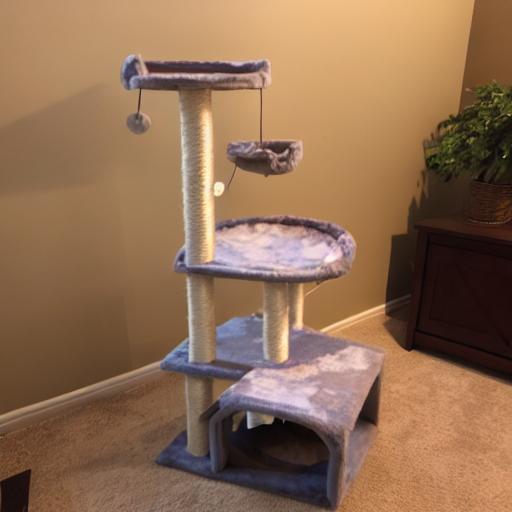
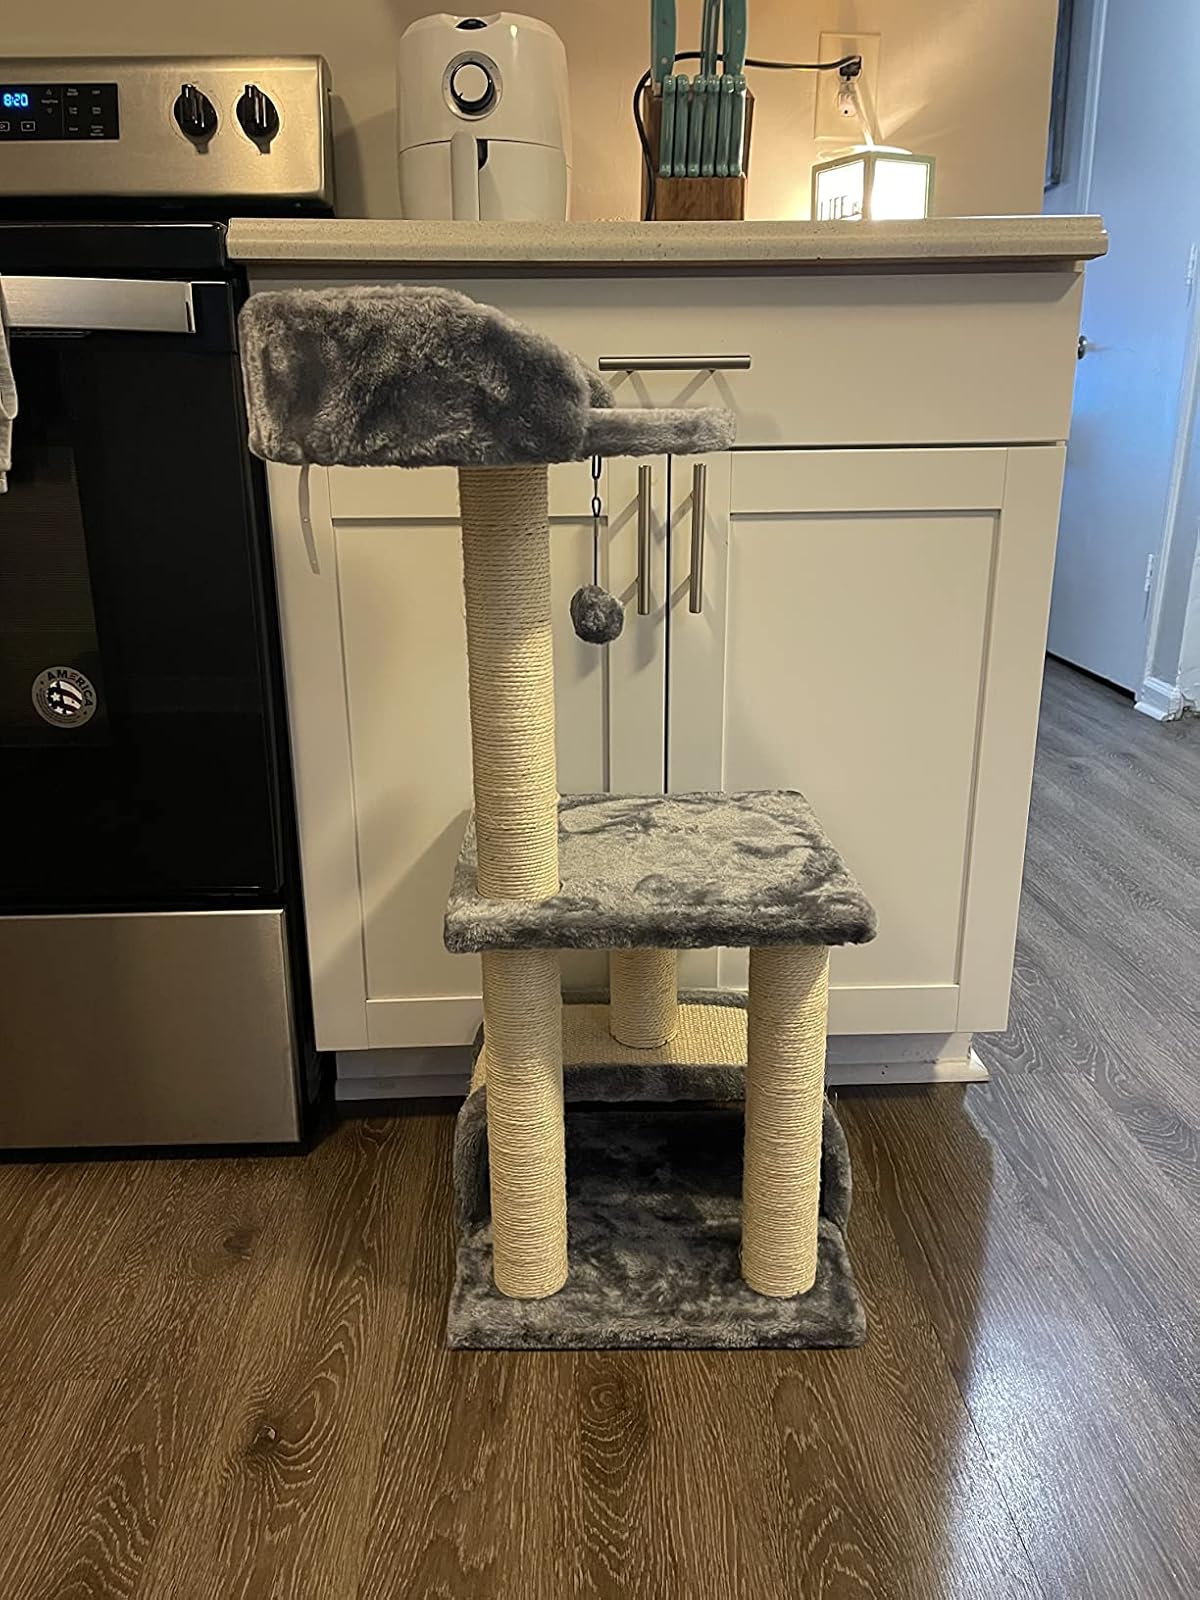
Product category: items_cat tree
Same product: no